Budišov nad Budišovkou

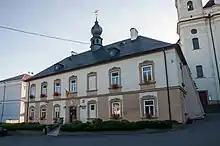
Town hall

The first written mention of Budišov nad Budišovkou is from 1301, a forest on the site of the settlement was mentioned in 1239. The settlement was originally founded as a mining community next to silver and lead mines in 13th century and soon became a town. Budišov was owned by the bishops of Olomouc and during their rule in the 16th century, the greatest prosperity of the town has taken place. Trade and crafts were developed.